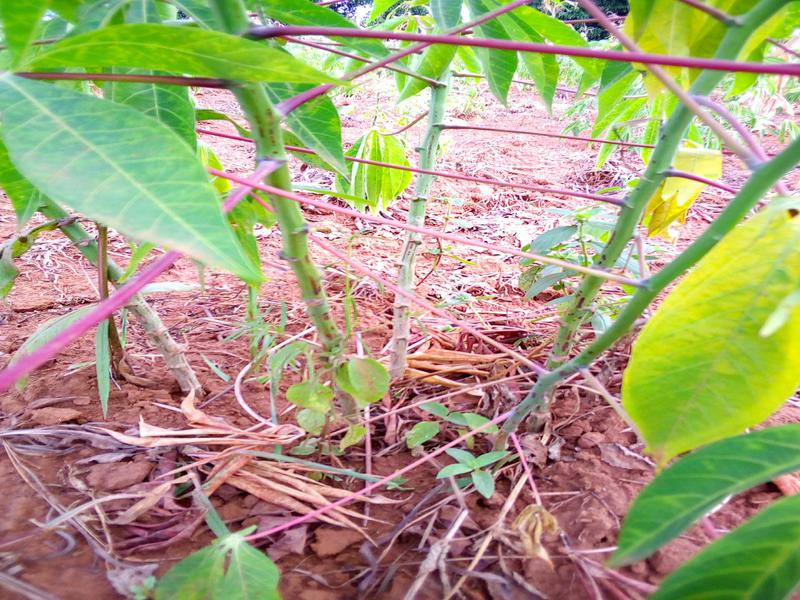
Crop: cassava
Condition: brown_streak_disease